A Gift of Love: Sifar

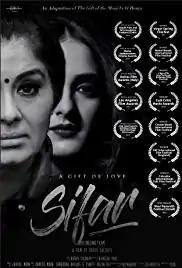

A Gift of Love: Sifar is a Hindi film, based on The Gift of the Magi by O Henry. Directed by Dhruv Sachdev and produced by Zero Begins Films in association with PvR Pictures. SIFAR went on to bag 30 awards in the festival circuit with 15 Best Picture Awards, 9 Best Director Awards and 3 Best Actress Awards.